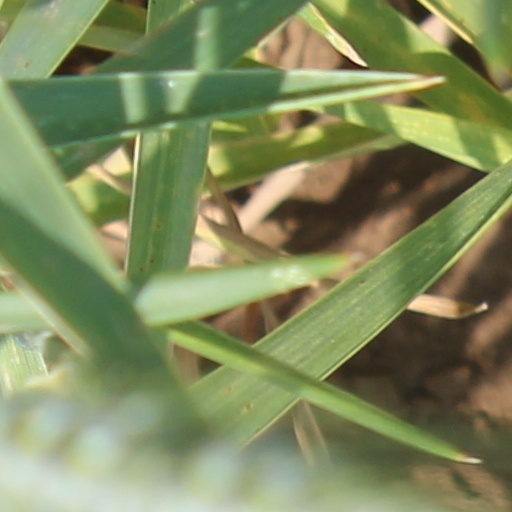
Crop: wheat